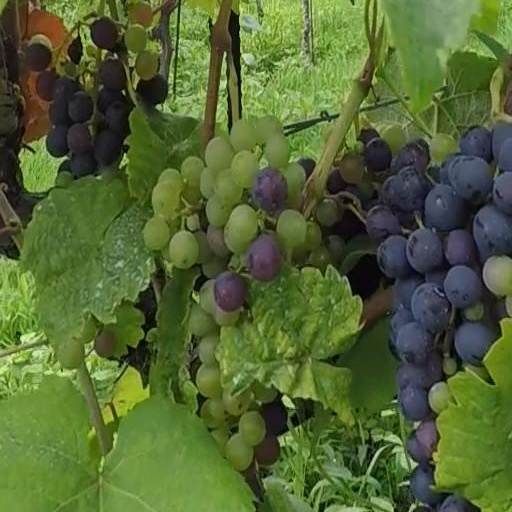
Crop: grape